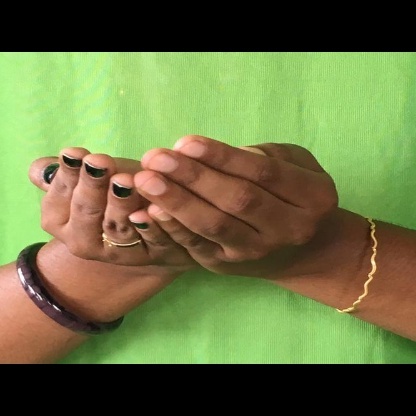
Mudra: Pushpaputa